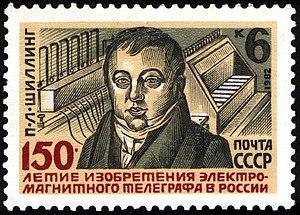
Le baron Pavel Schilling est né en 1786 à Reval et décédé en 1837 à Saint-Pétersbourg. C'était un diplomate d'origine allemande au service de la Russie en Allemagne.